Barnaby Conrad III

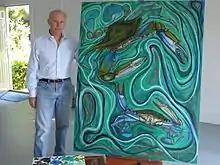
Conrad with crab painting in 2009

Though Conrad painted throughout his career, he didn't return to showing his works professionally until later in life. He exhibited in 20 group shows in San Francisco, and held his first solo show in New York City, in 2009, at his wife's gallery, M. Sutherland Fine Arts. It focused on aquatic animals from his hobby, fly fishing.